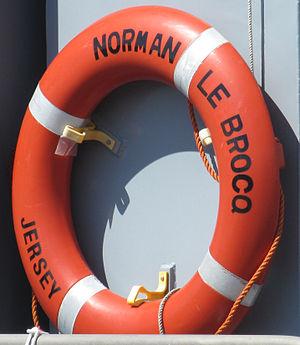
Norman Le Brocq, né en 1922 et mort le 26 novembre 1996, est une personnalité politique, militant communiste, résistant, dirigeant de plusieurs associations et député de Jersey.